Merry-Joseph Blondel

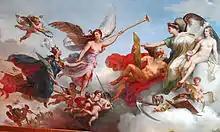
"La France victorious at Bouvines", Palais du Louvre

Blondel was working on his fresco cycle at the church of St. Thomas Aquinas, in the 7e arrondissement when he fell ill and died in 1853.